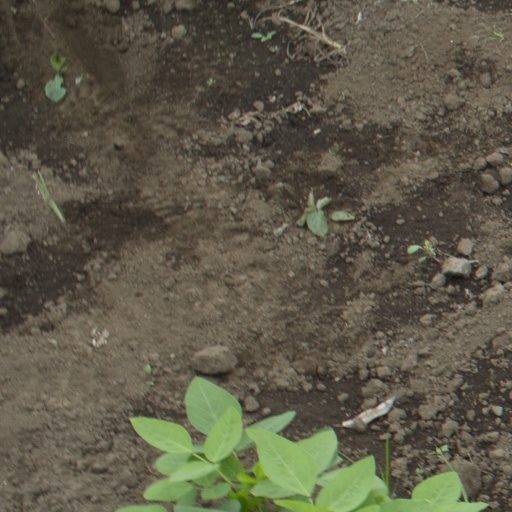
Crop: soybean